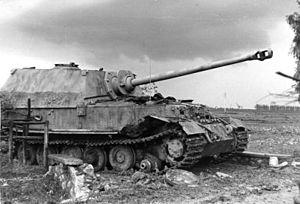
La Zimmerit est un revêtement produit pour les blindés allemands durant la Seconde Guerre mondiale afin de combattre les attaques par mines magnétiques, et ce bien que l'Allemagne fût le seul pays à utiliser en grand nombre les mines magnétiques contre les blindés. Il a été créé par la firme allemande Chemische Werke Zimmer AG.
Le Jagdpanzer Elefant est un Schwerer Panzerjäger utilisé par l'Armée allemande durant la Seconde Guerre mondiale.
Le canon de 88 mm désigne communément deux pièces d'artillerie allemande de la Seconde Guerre mondiale qui ont marqué les esprits, en particulier chez les tankistes. Elles équipèrent toutes deux des blindés allemands dans la deuxième moitié de la guerre, dont le Tiger.